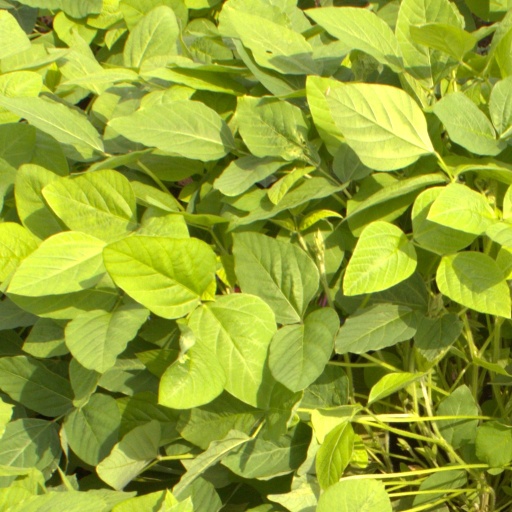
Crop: soybean